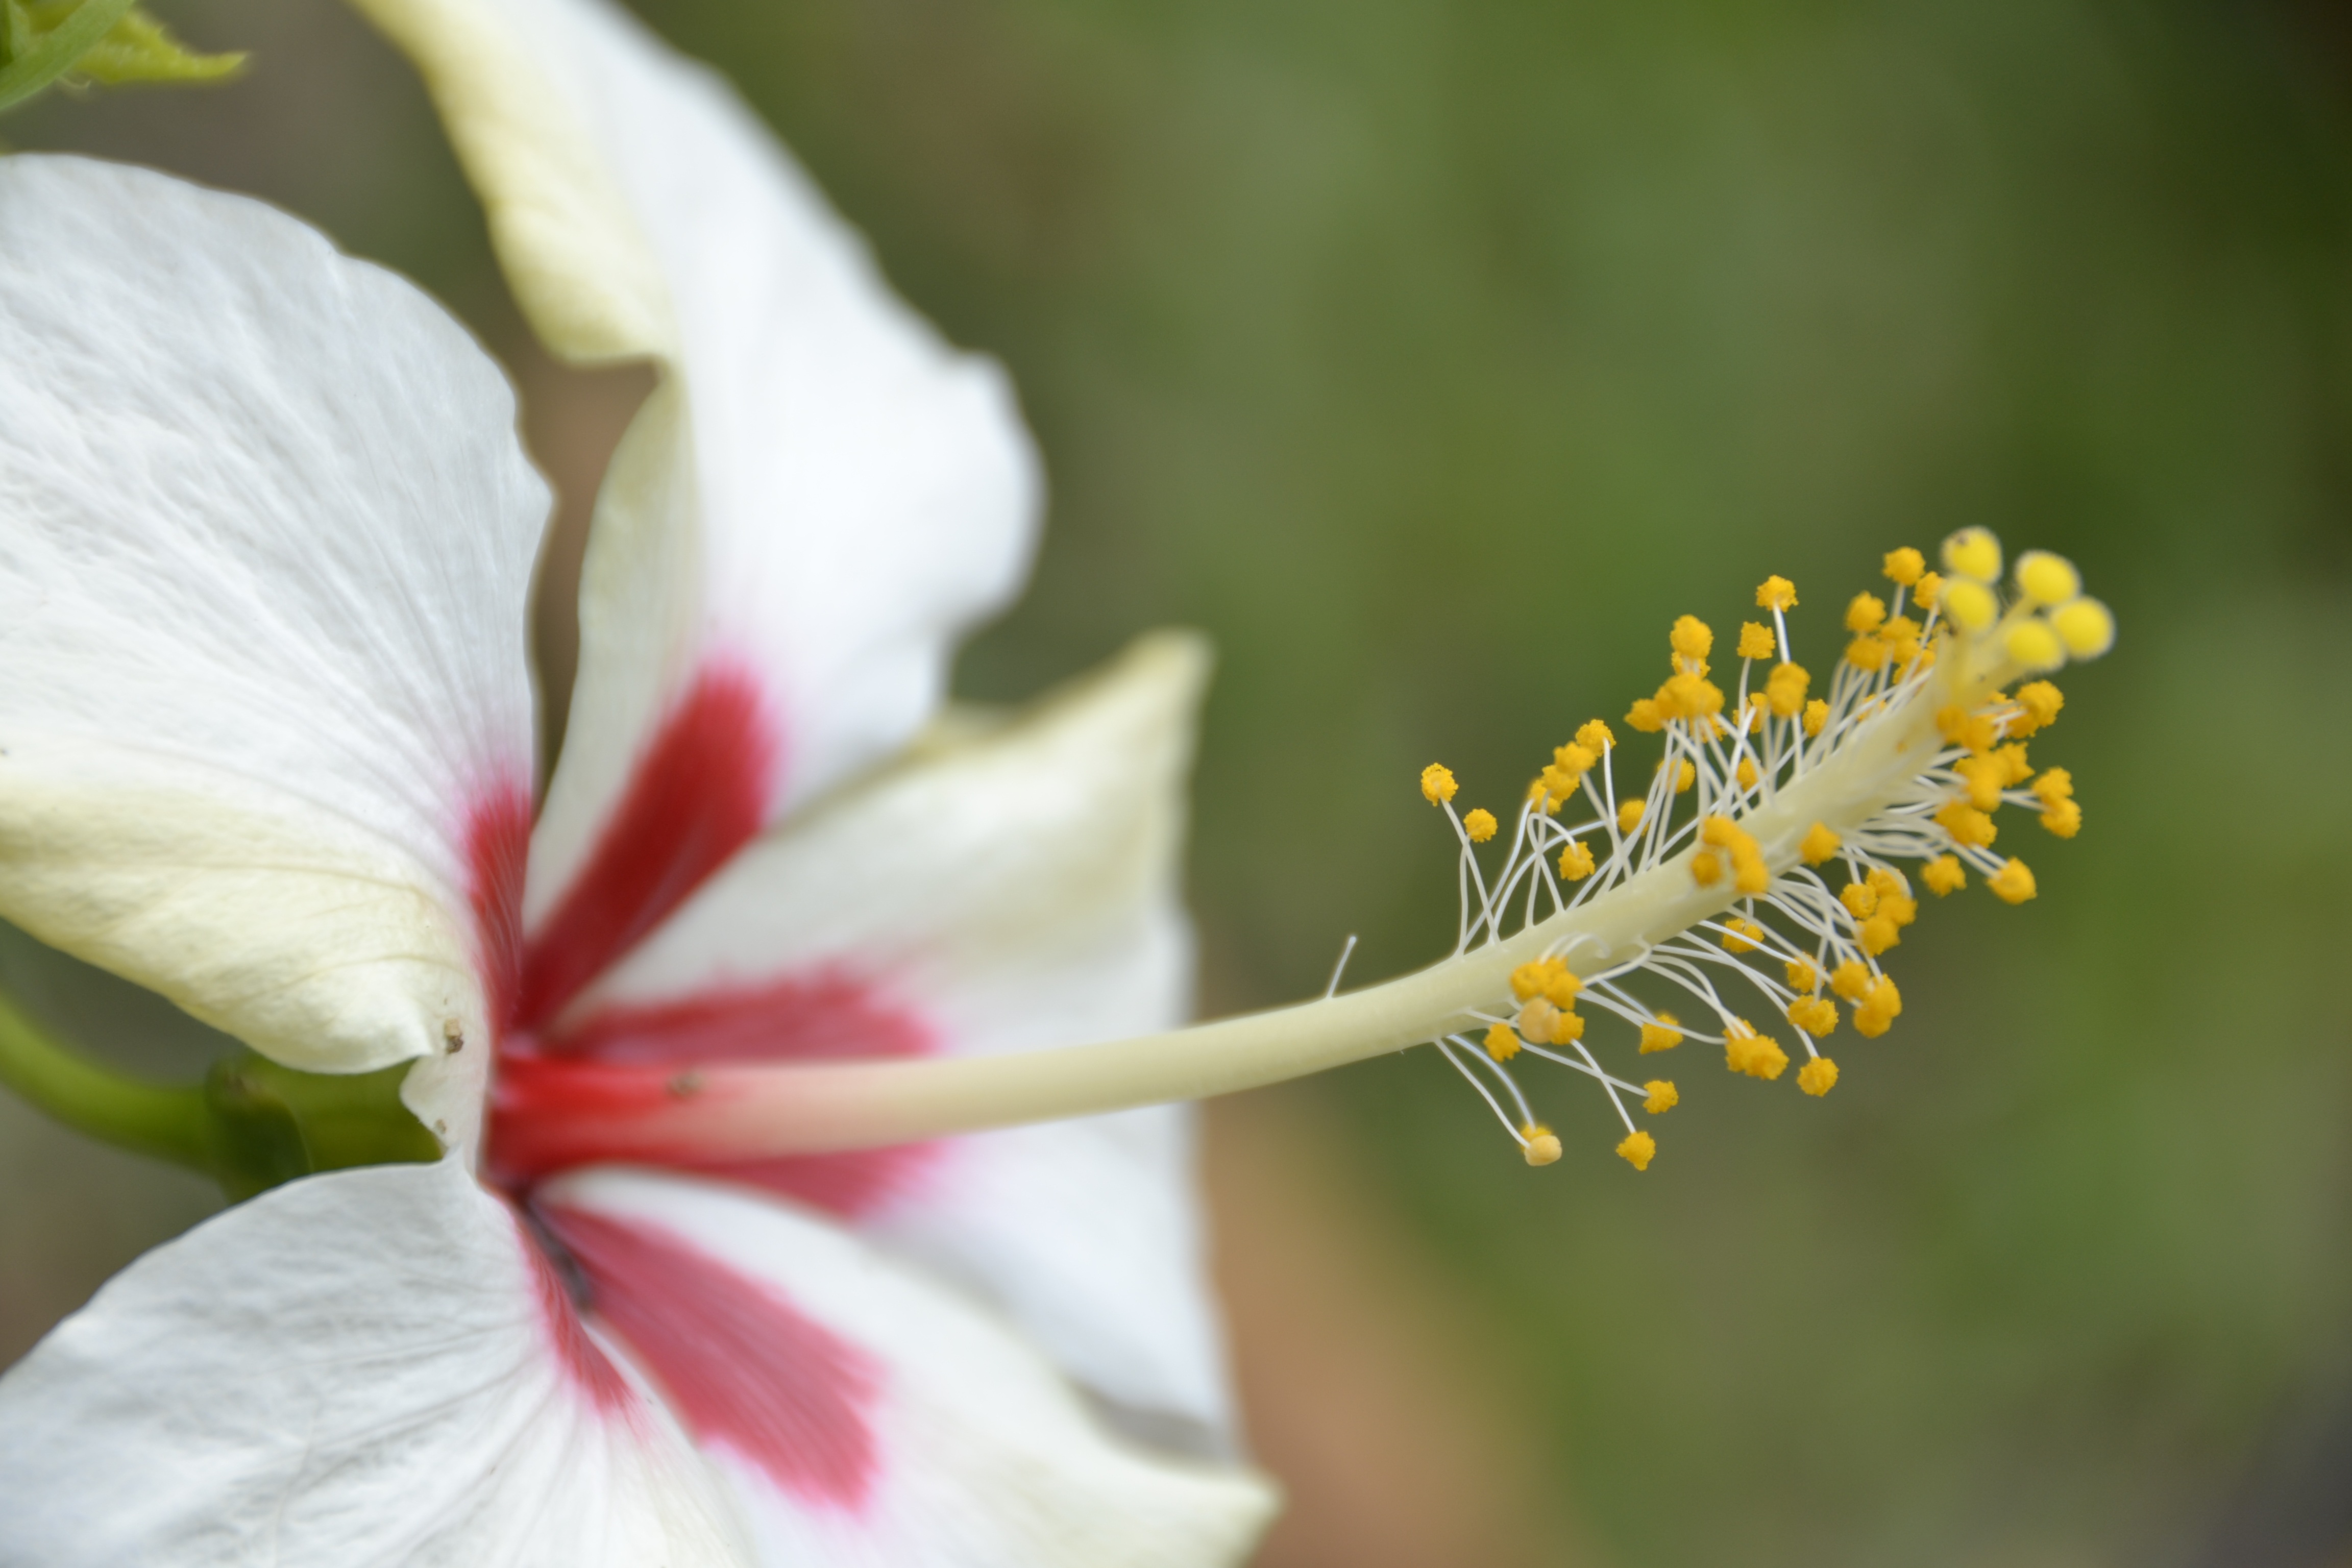
blossom, plant, photography, flower, petal, summer, spring, botany, yellow, flora, wildflower, close up, shrub, rosa, macro photography, flowering plant, white color, san joaquin, the china rose, plant stem, land plant